Joe Zelli

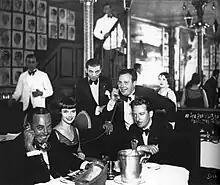
Zelli, Louise Brooks, and others at The Royal Box.

The club had the most prominent jazz orchestra in Paris at the time and included Sidney Bechet and Eugene Bullard as bandleader. Bullard was a war hero who was the first African-American fighter pilot, flying for France in World War I.